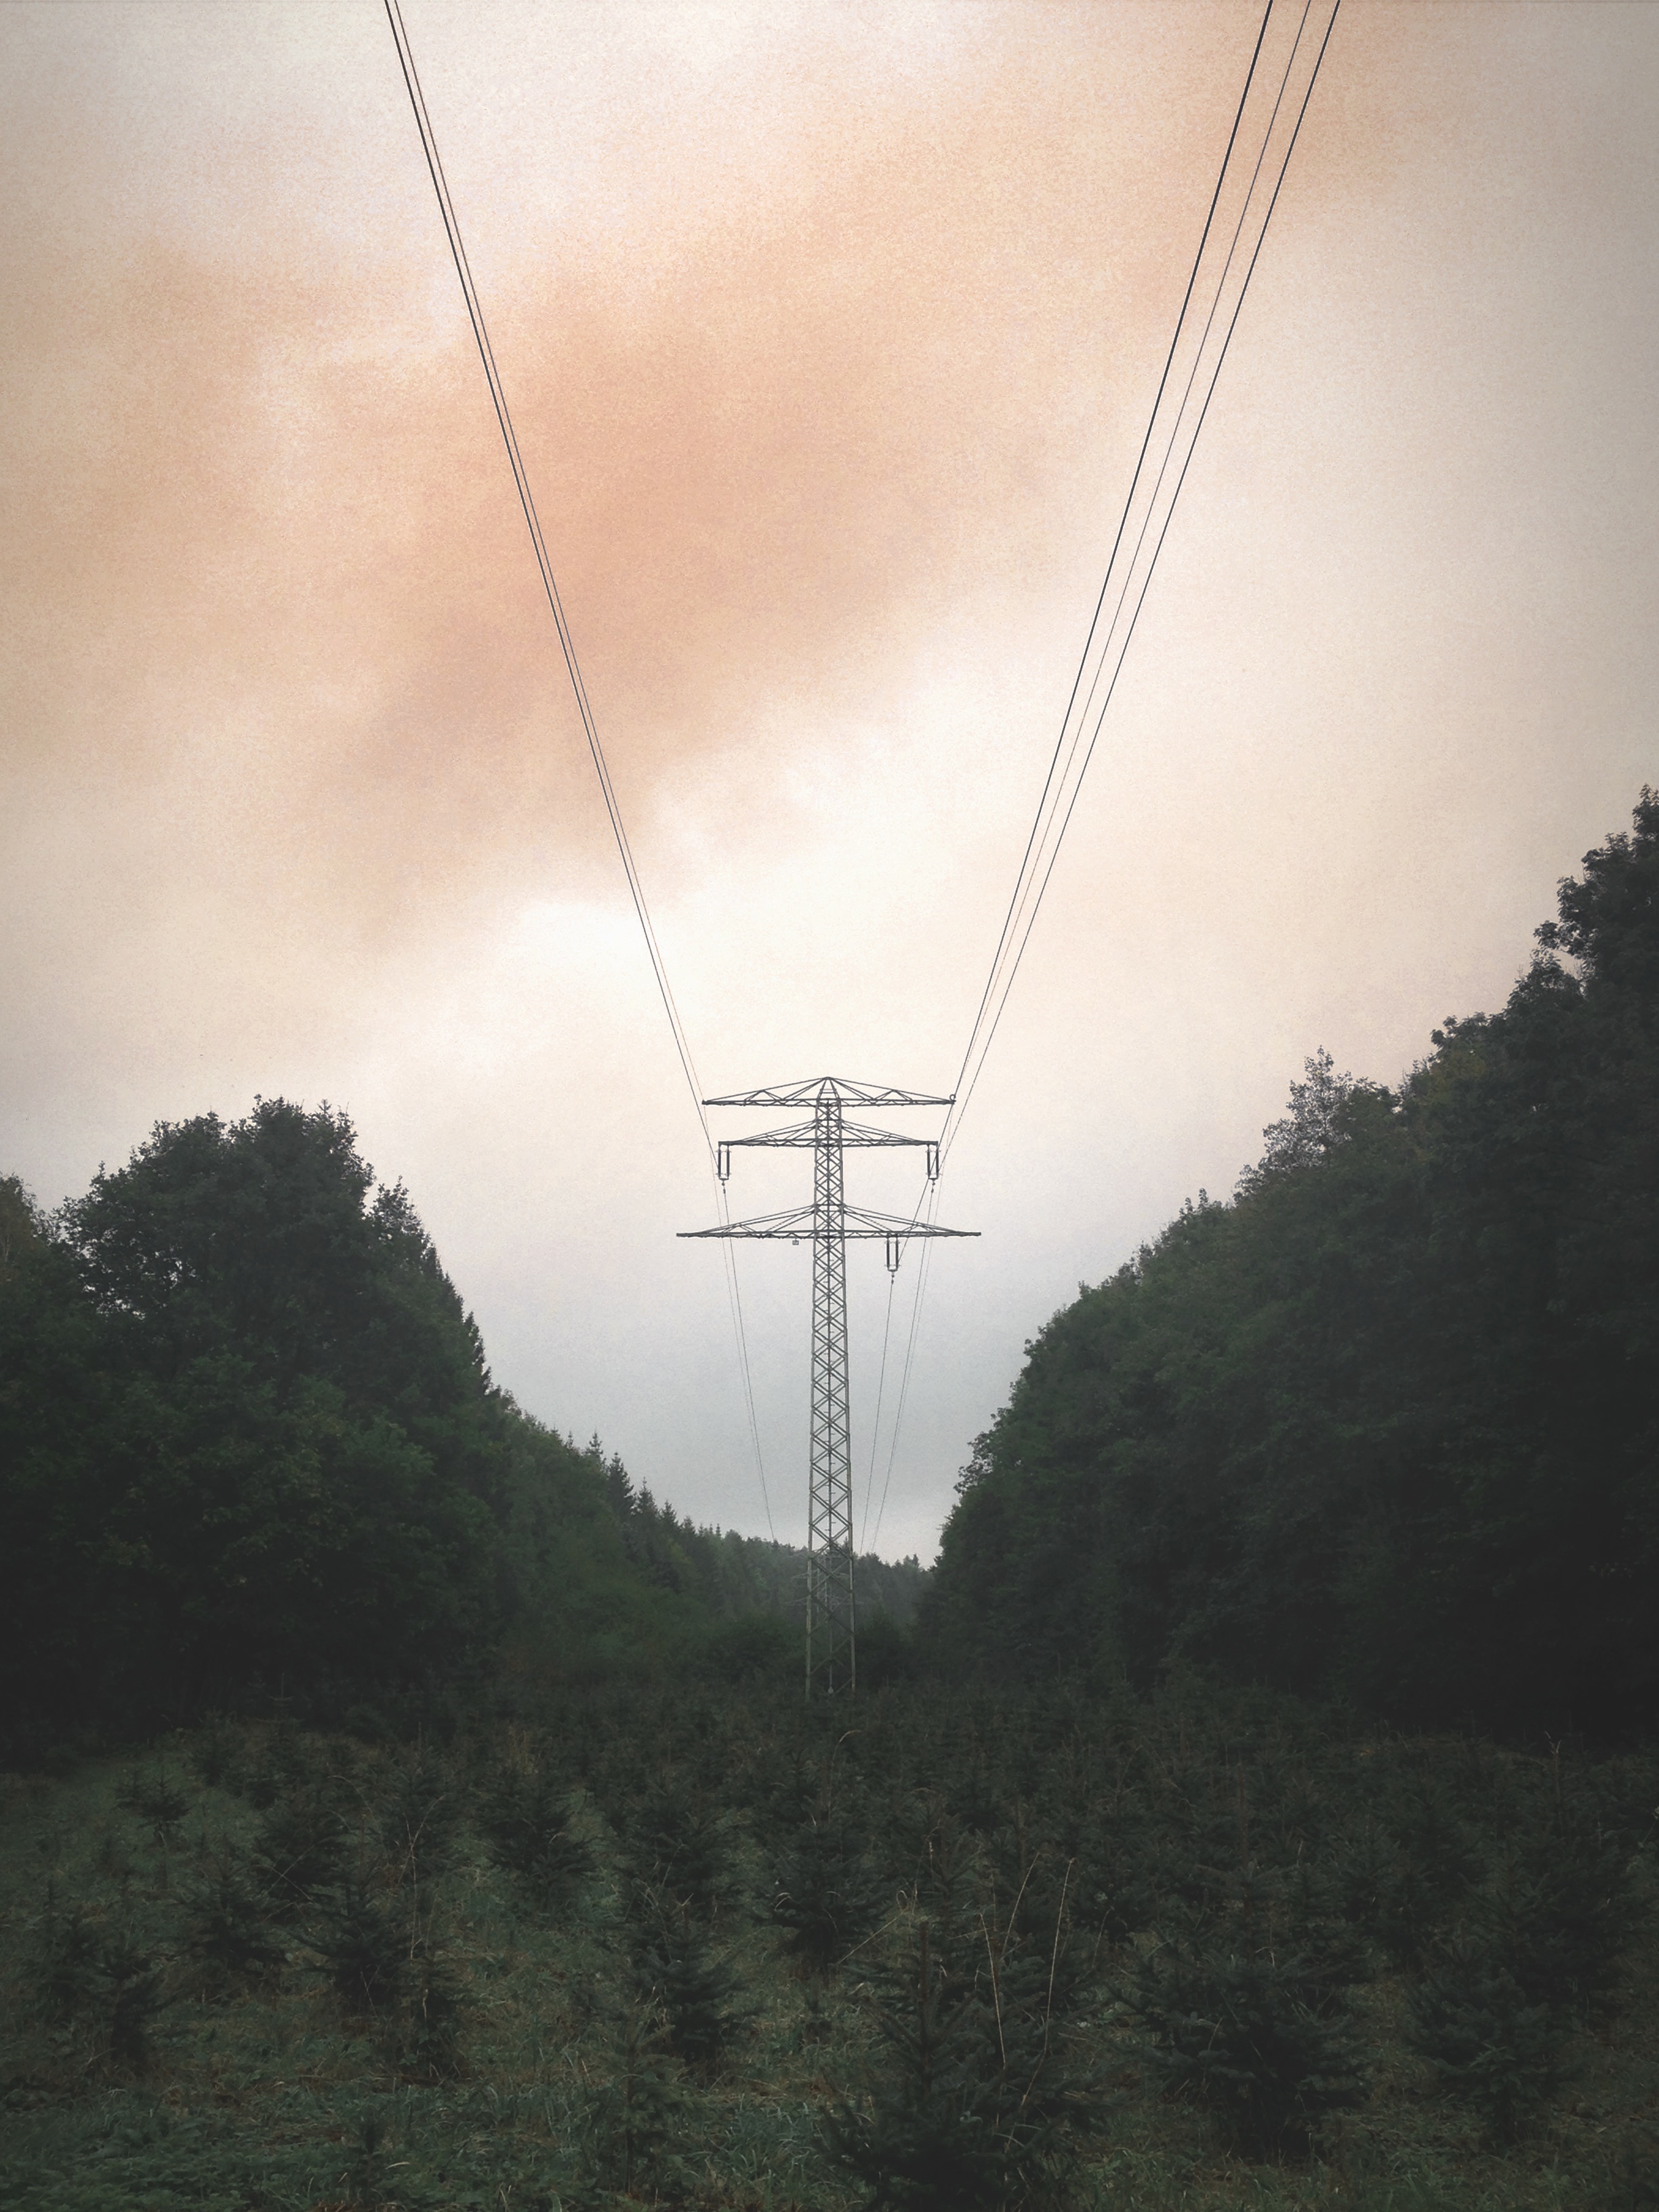
sky, sunlight, line, tower, mast, electricity, transmission tower, atmospheric phenomenon, atmosphere of earth, electrical supply, overhead power line